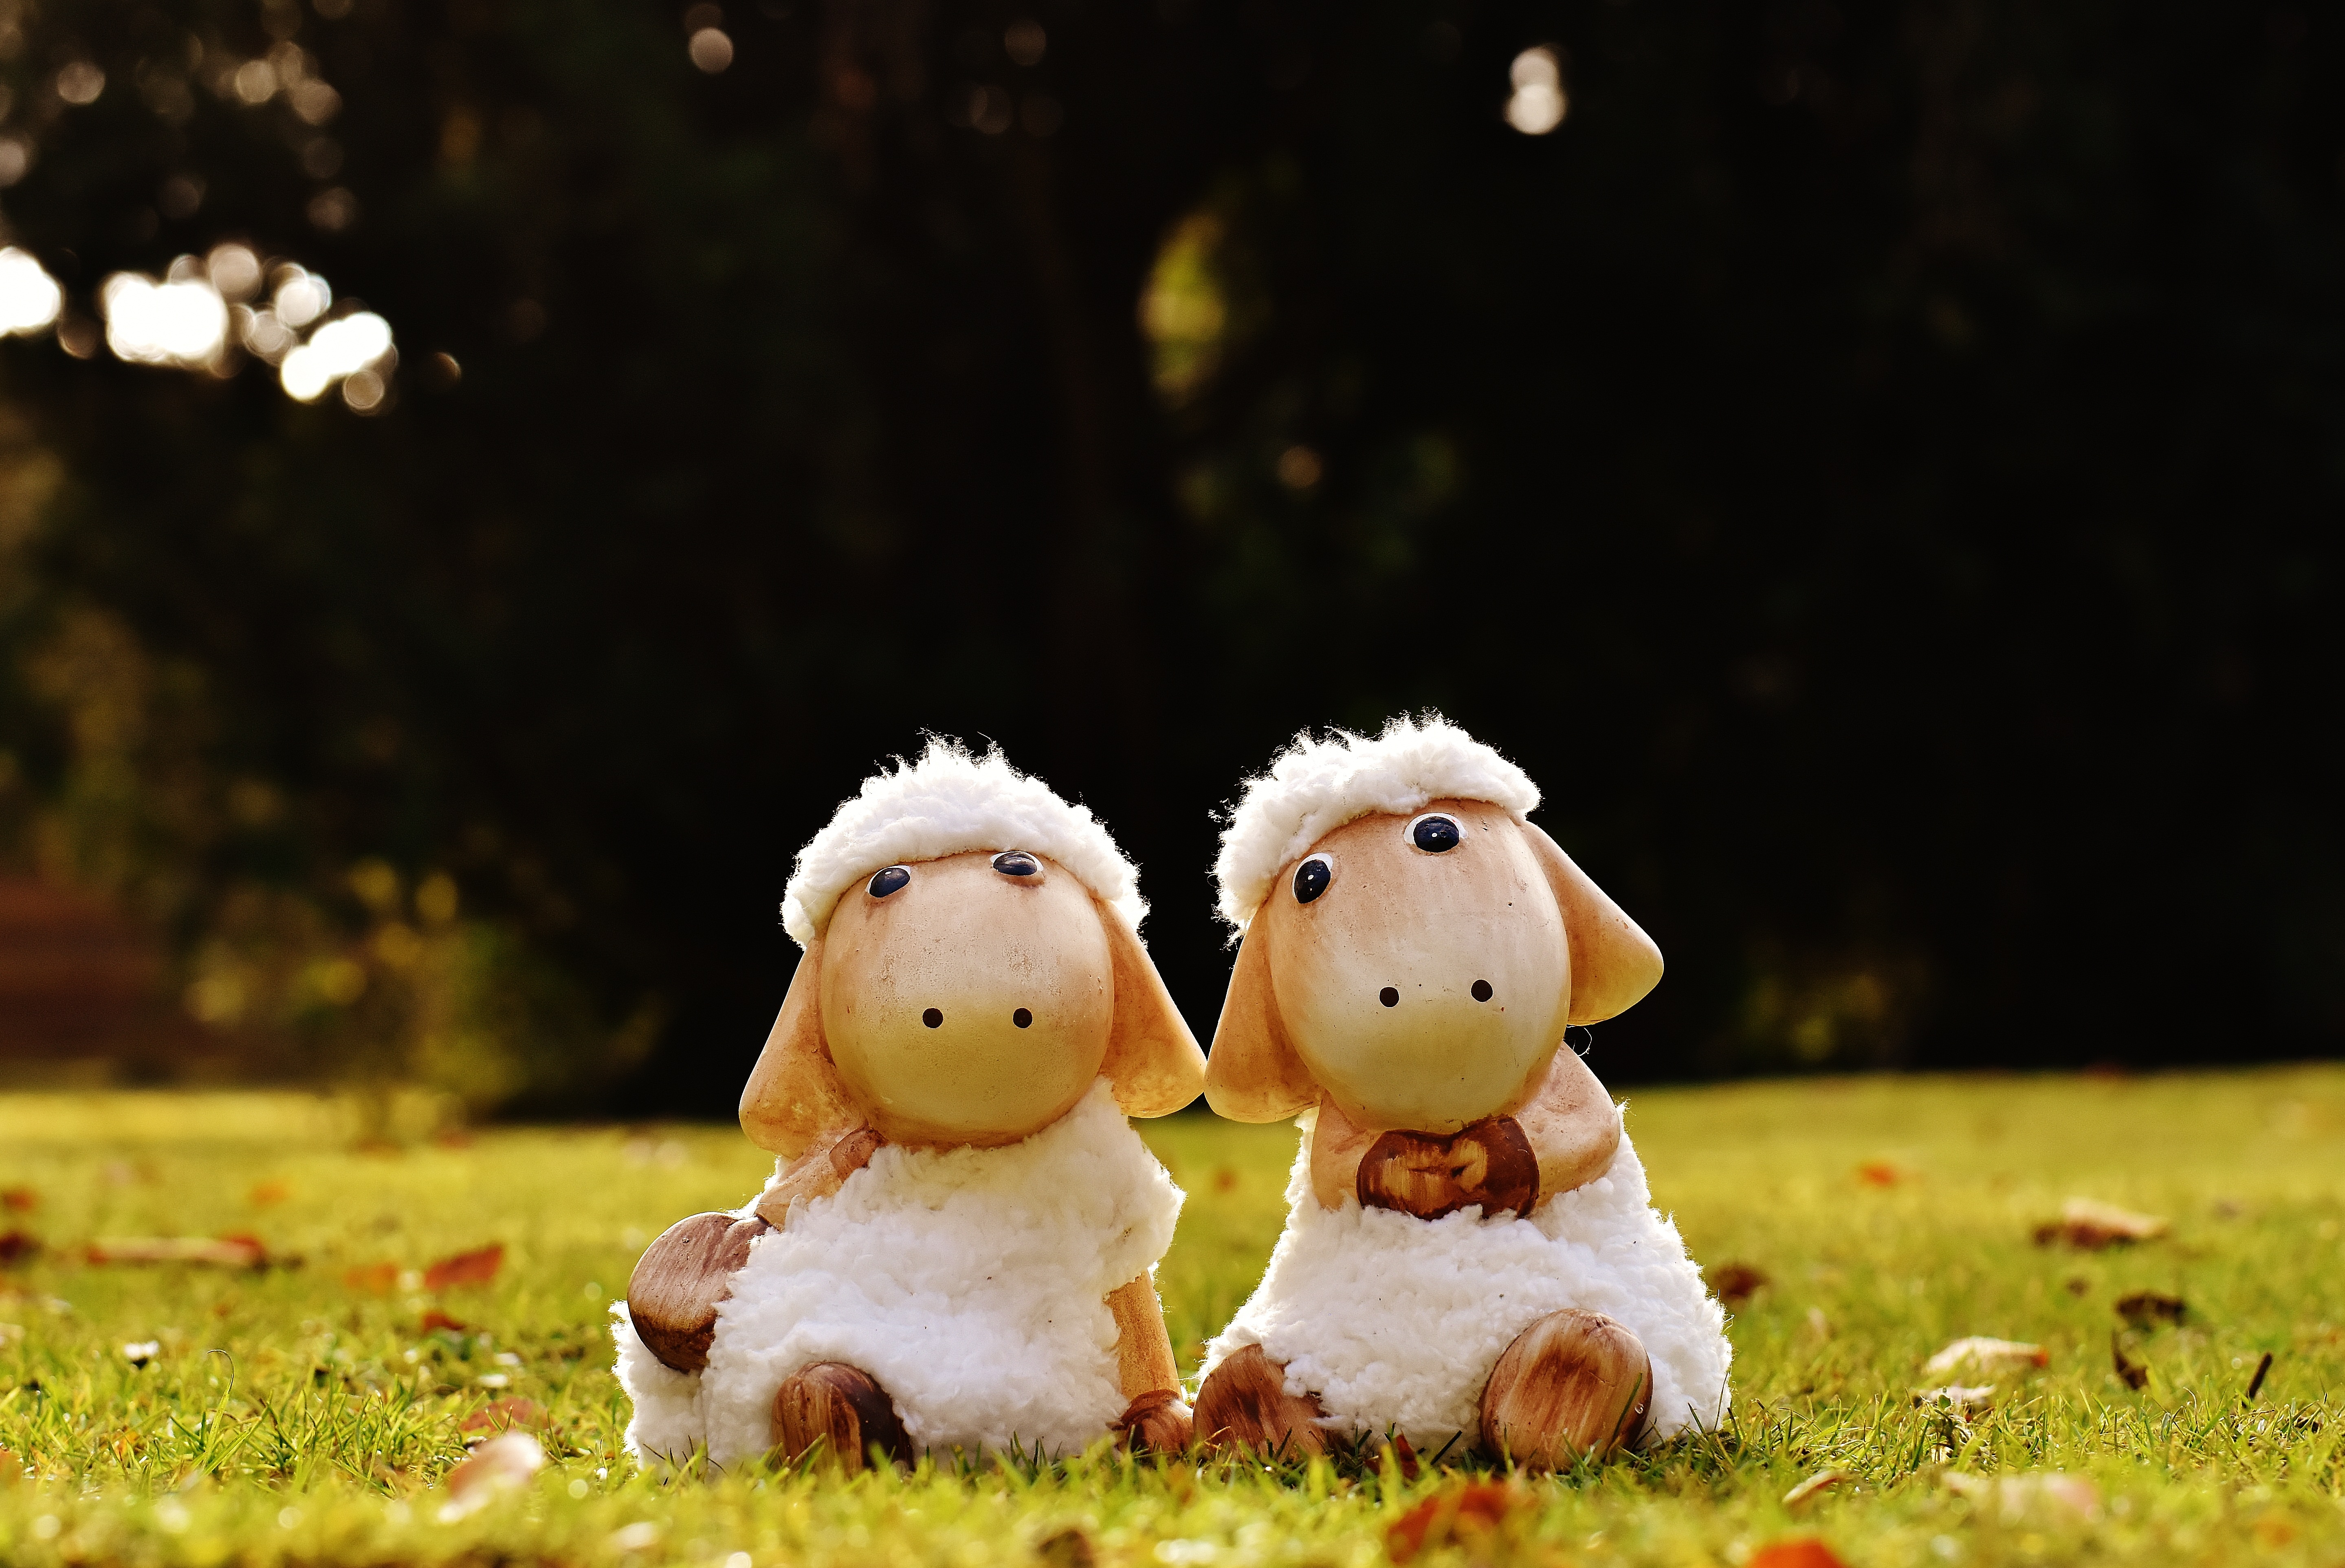
grass, flower, animal, cute, sheep, ceramic, toy, wool, deco, teddy bear, face, figure, toys, funny, easter decoration, ungulate, soft toy, stuffed toy